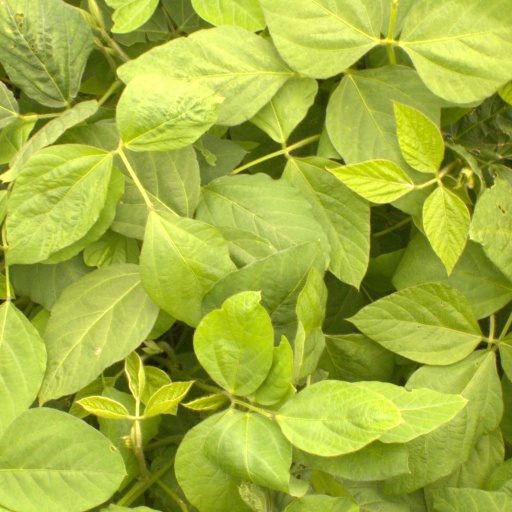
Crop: soybean